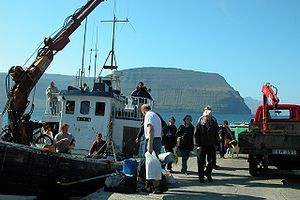
M/S Ritan / Galleri
M/S Ritan færøskːrita = „ er en passager og fragtfærge på Færøerne, som flere gange om dagen sejler fra havnen i Hvannasund over farvandet Fugloyarfjørður til øerne Svínoy og Fugloy. Alle anløbsøerne tilhører Færøernes nordligste øer Norðoyar. Postbåden Másin sejlede fra 1959 til 2010 på ruten. Den blev i 2010 afløst af den nuværende færge. Skibet ejes af Færøernes Landsstyre som driver det rederiet Strandfaraskip Landsins.